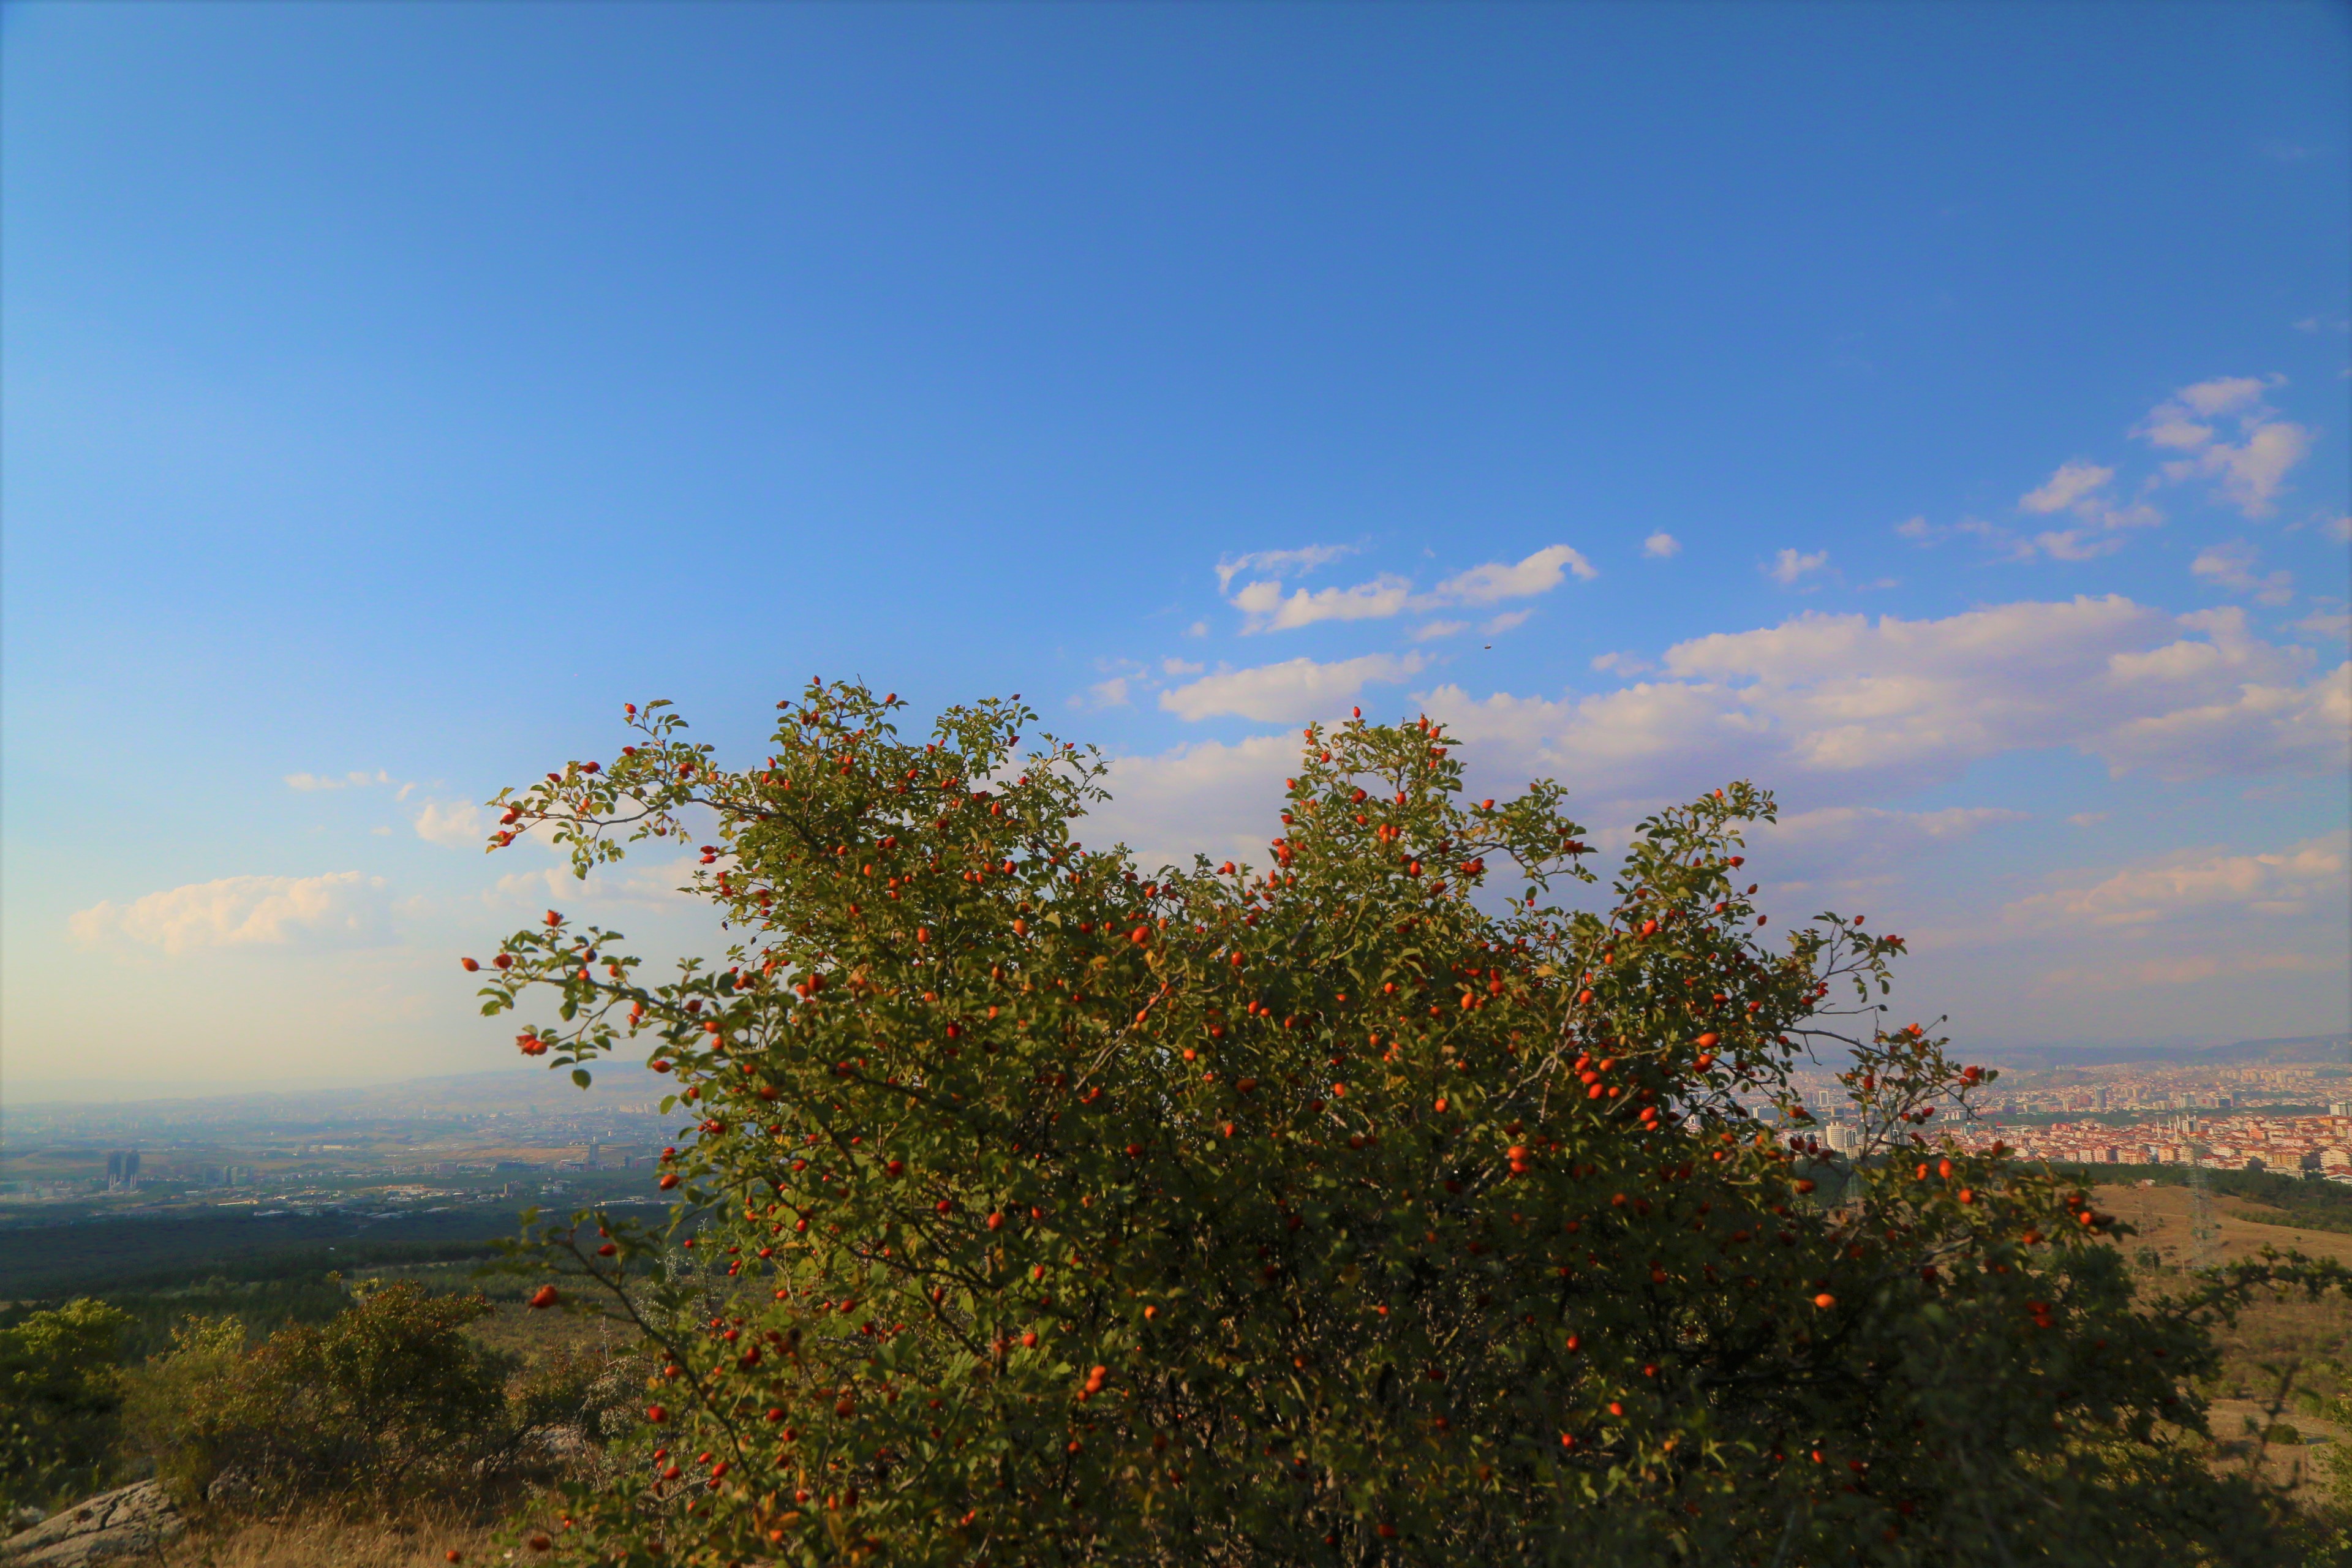
rosehip, fruit, nature, land, rural, tree, green, red, sky, vegetation, leaf, cloud, natural landscape, morning, plant, woody plant, plant community, chaparral, horizon, spring, shrubland, hill, hill station, rural area, landscape, flower, sunlight, branch, shrub, mountain, plain, autumn, evening, meteorological phenomenon, field, road, wildflower